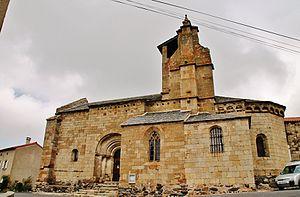
église St Haon
L'église Saint-Haon est une église catholique située à Saint-Haon, en France.